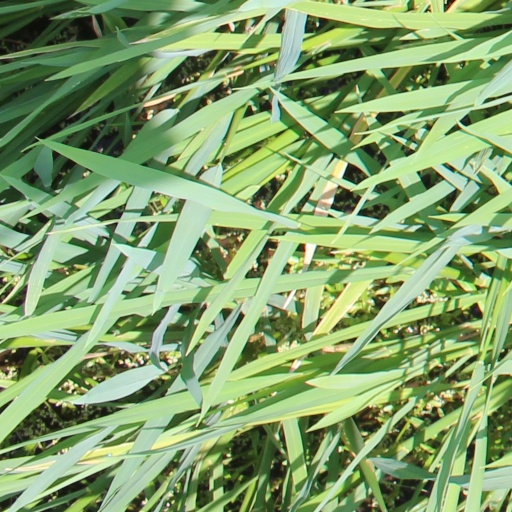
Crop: rice